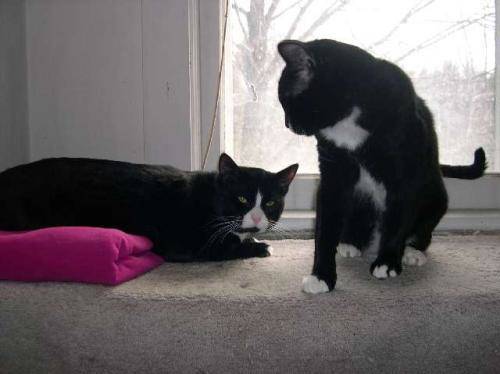
Label: cat